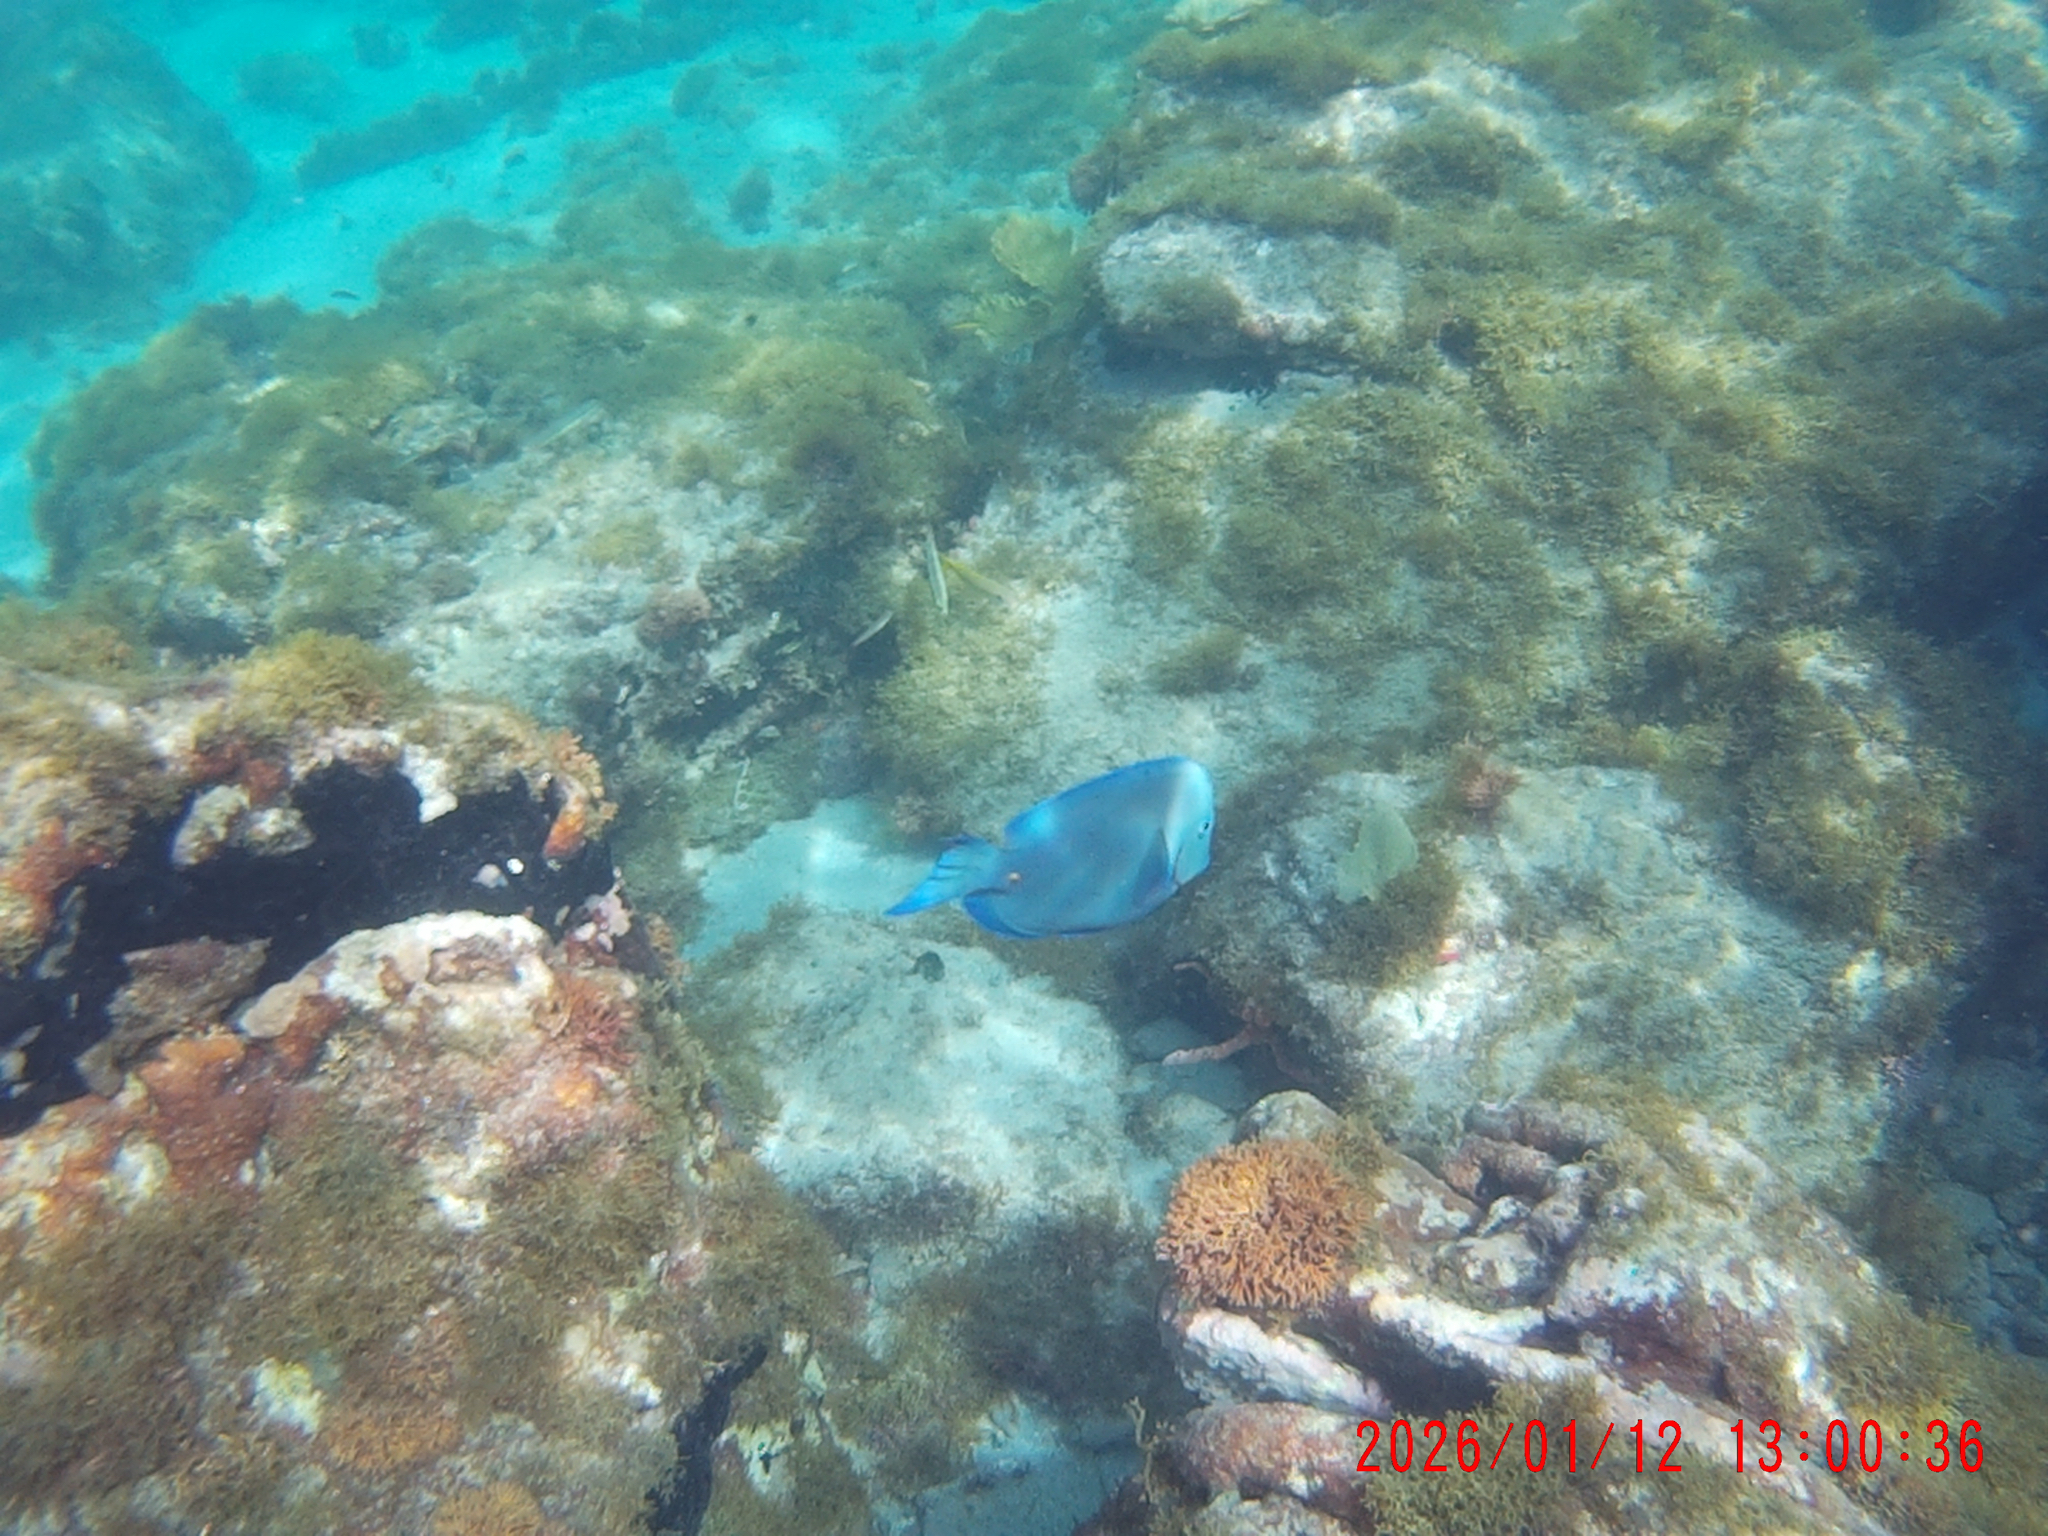
Acanthurus coeruleus (Atlantic Blue Tang)